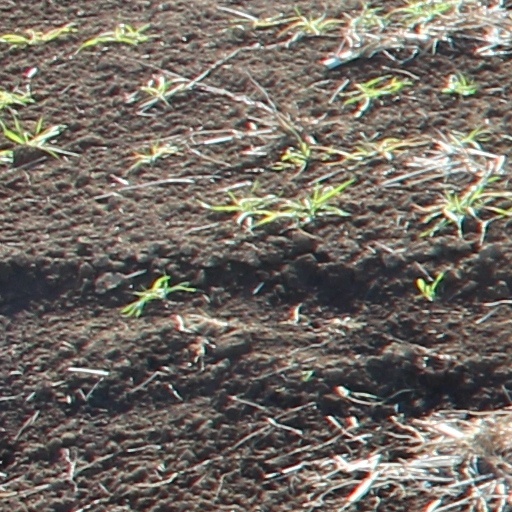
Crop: wheat